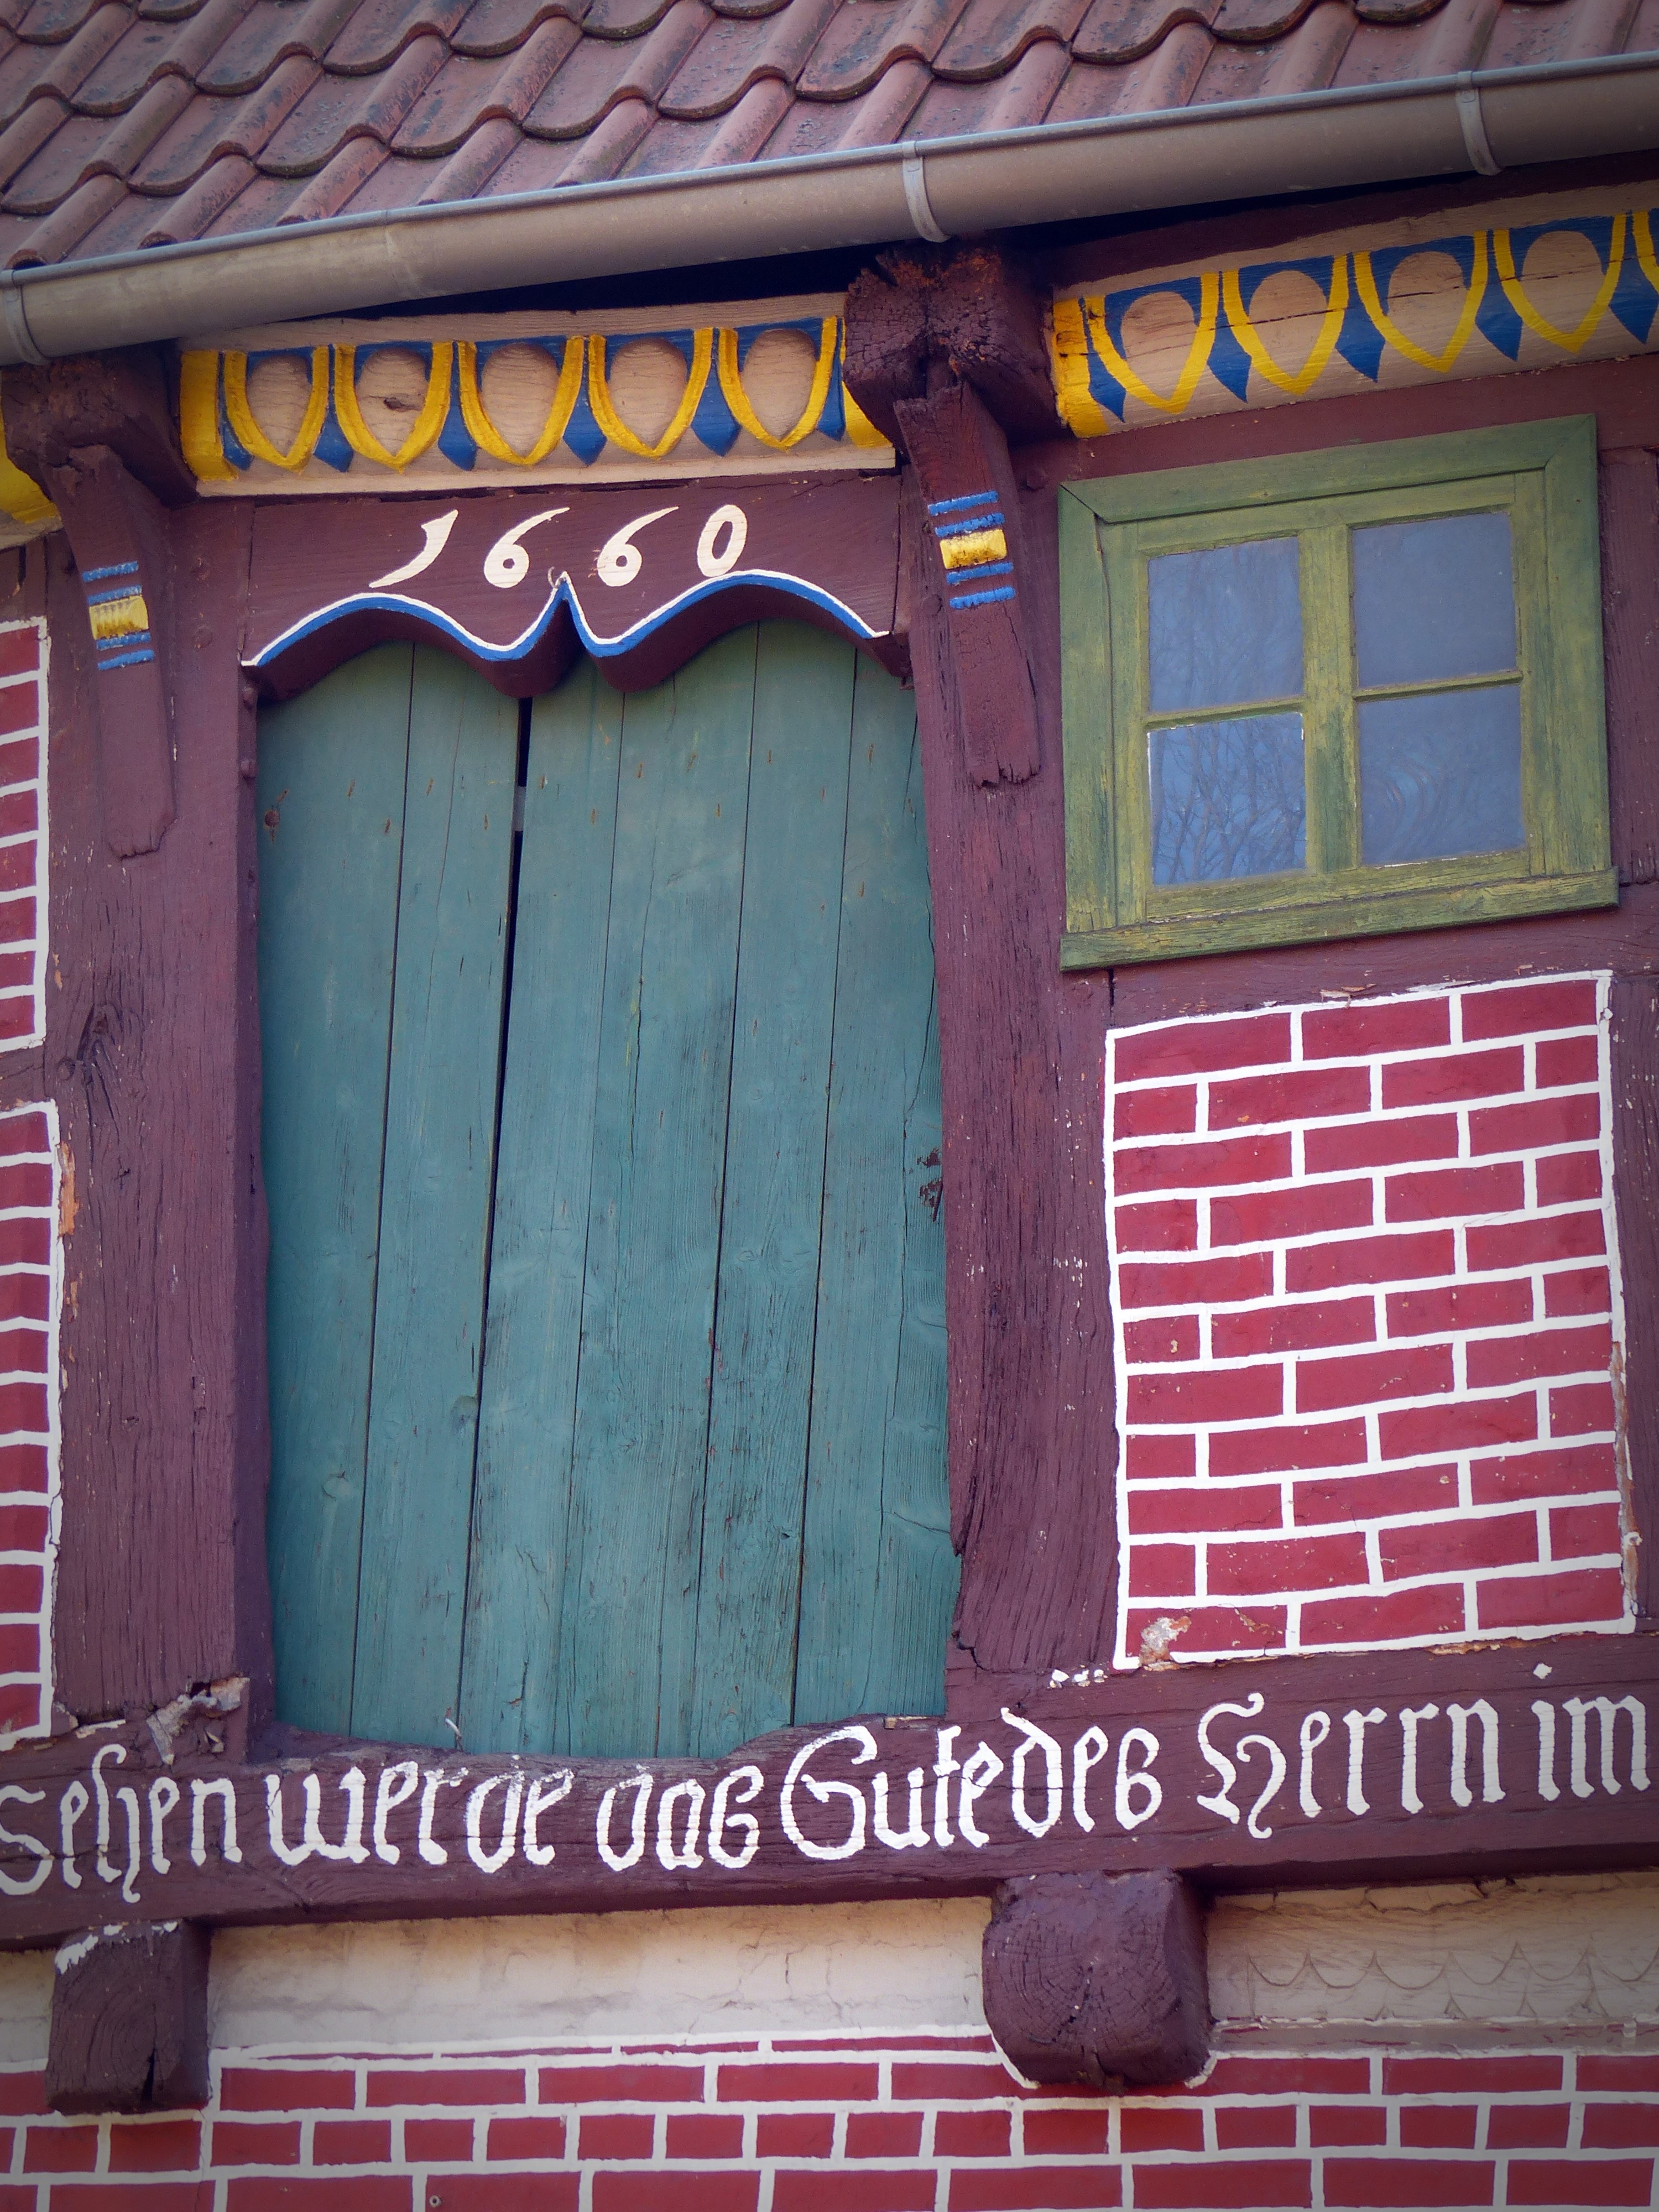
architecture, window, building, old, wall, red, color, facade, old building, brick, interior design, old town, art, historically, fachwerkhaus, truss, window covering, old facade